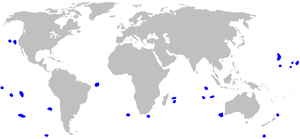
Le Requin pygmée est une espèce de requins de la famille des Dalatiidae. C'est la seule espèce de son genre Euprotomicrus. Il s'agit du requin le plus petit connu à ce jour.